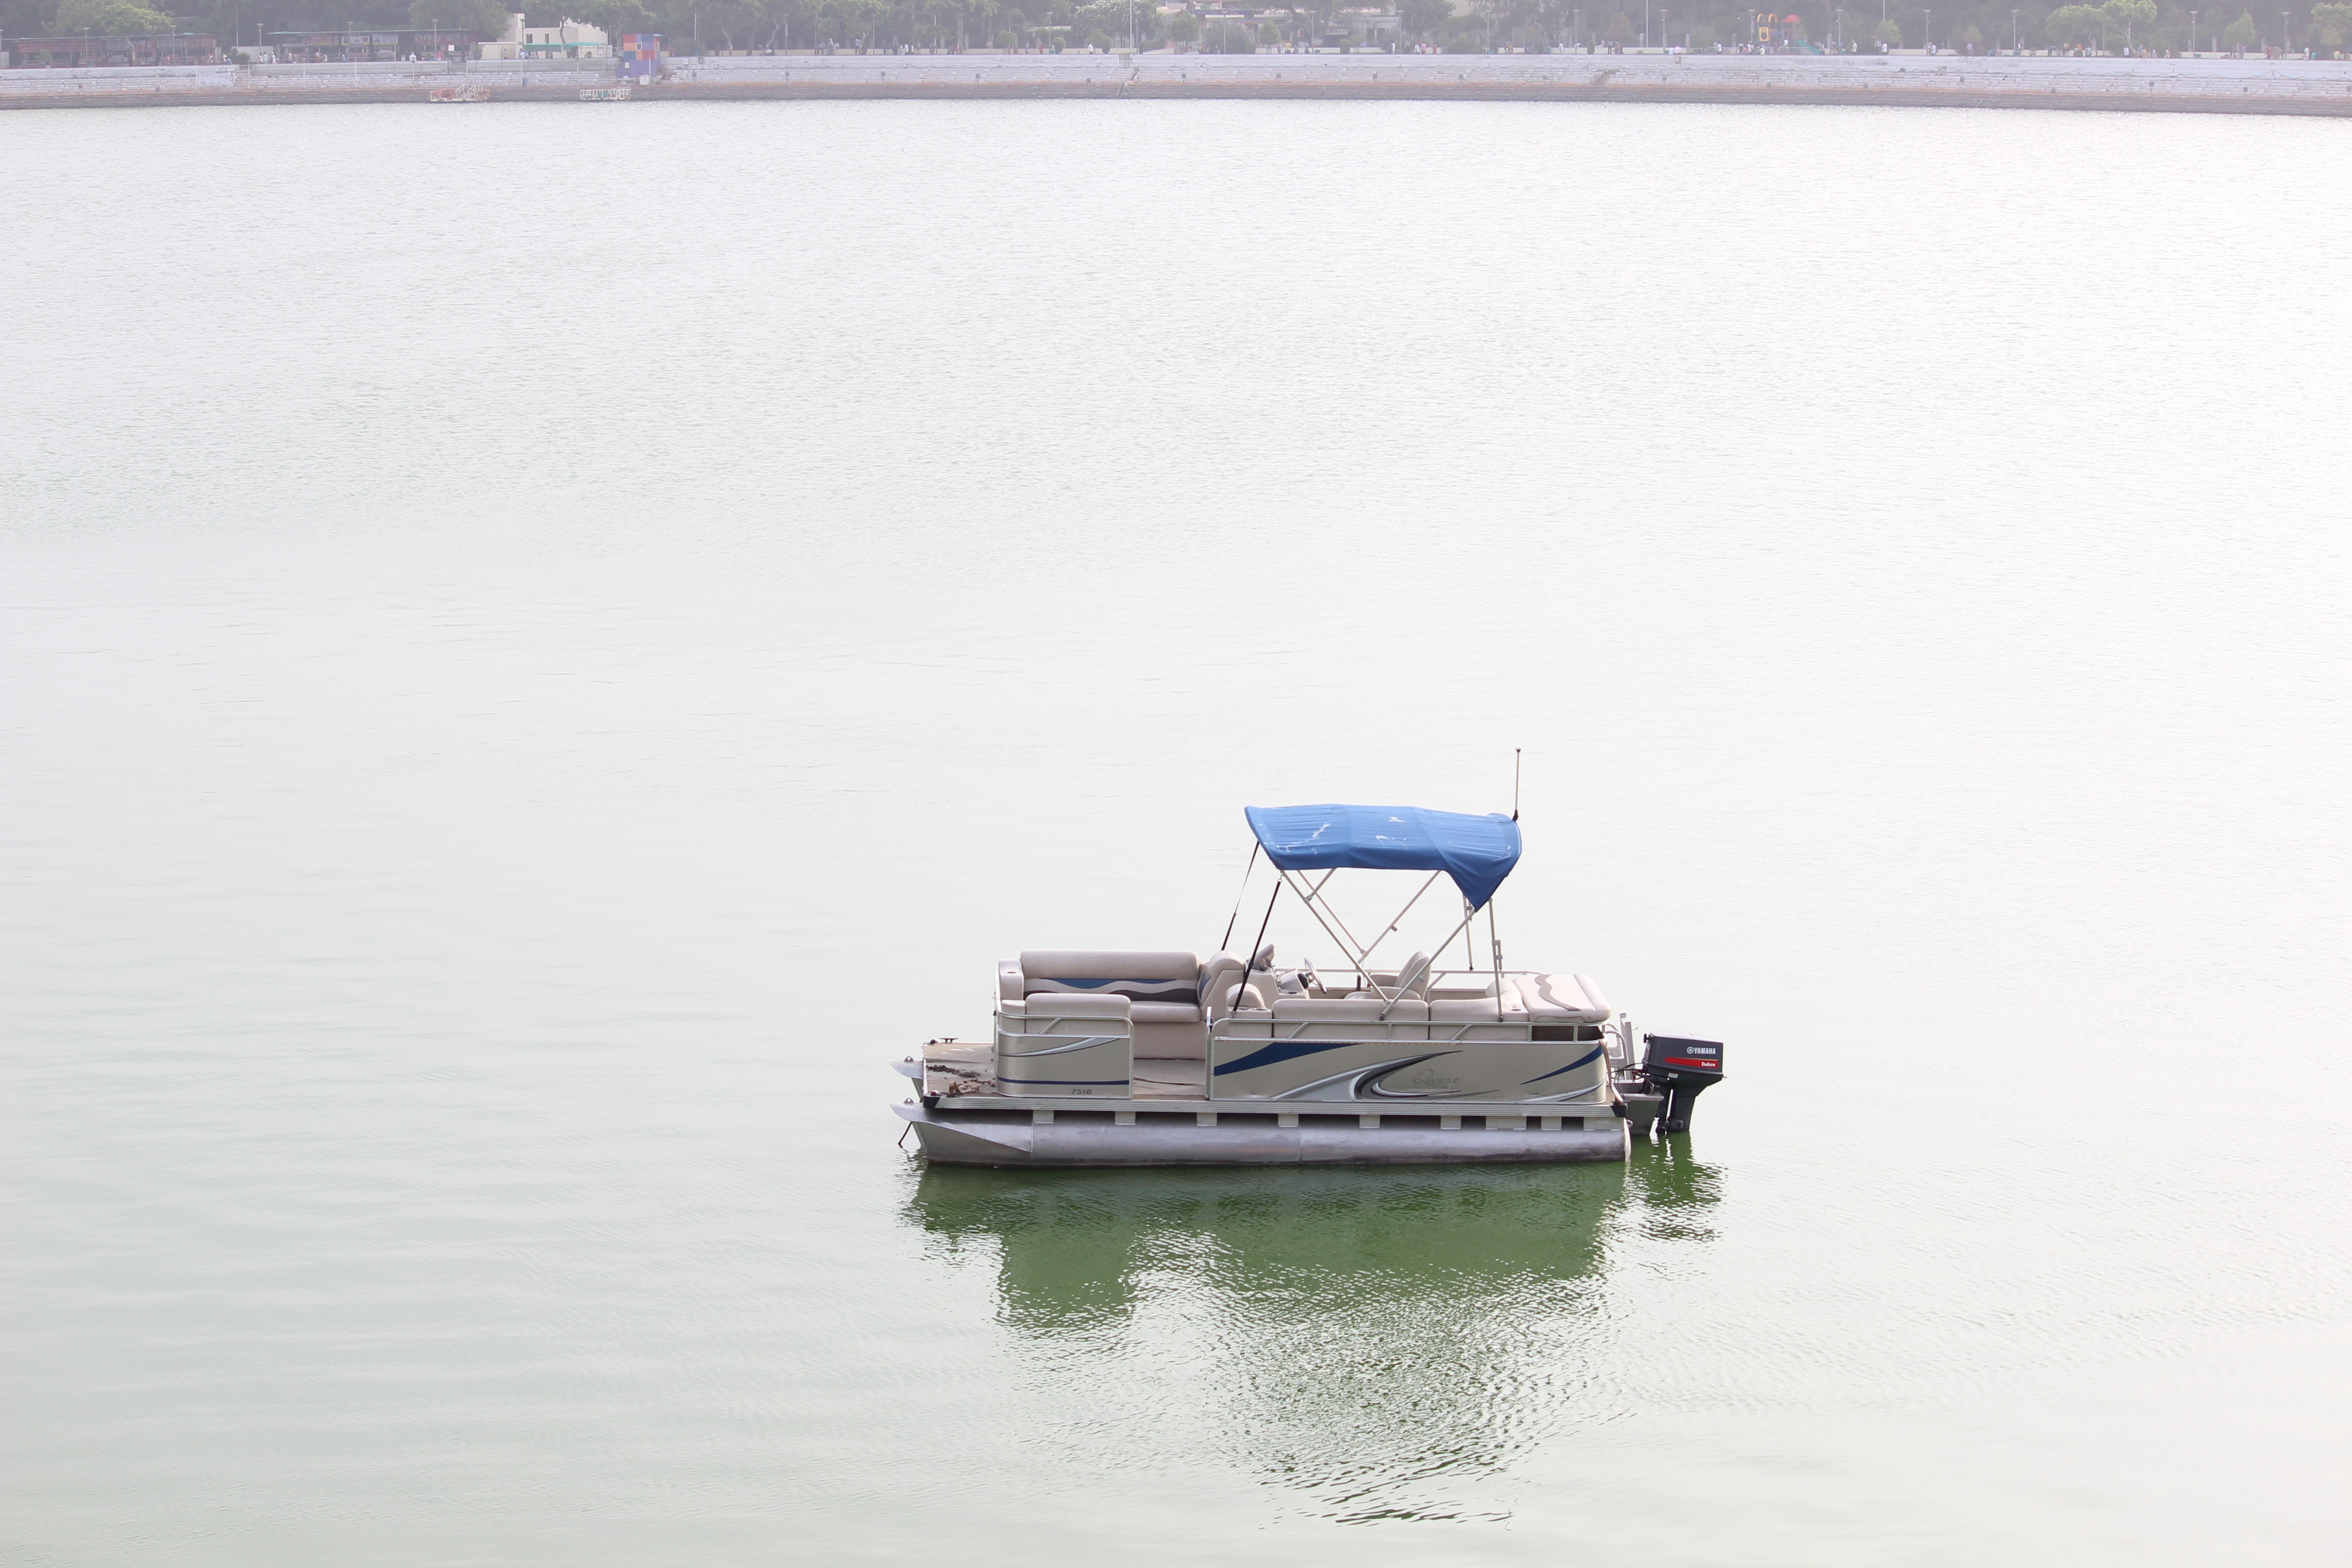
sea, boat, ship, vehicle, watercraft